The Doorman (2020 film)

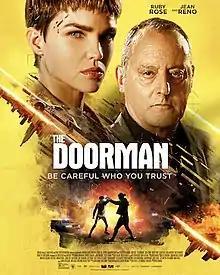
Theatrical release poster

The Doorman is a 2020 American action thriller film directed by Ryuhei Kitamura. The film stars Ruby Rose, Aksel Hennie, Rupert Evans, and Jean Reno and follows a former Marine turned luxury apartment doorman who must protect her brother-in-law and his two children from a gang of ruthless criminals who are after a stash of precious artwork hidden in the walls somewhere in the building. The film was theatrically released in Russia on October 1, 2020, and released direct-to-digital in the United States on October 9, 2020. The film received negative reviews and grossed $307,873 from an international theatrical release.